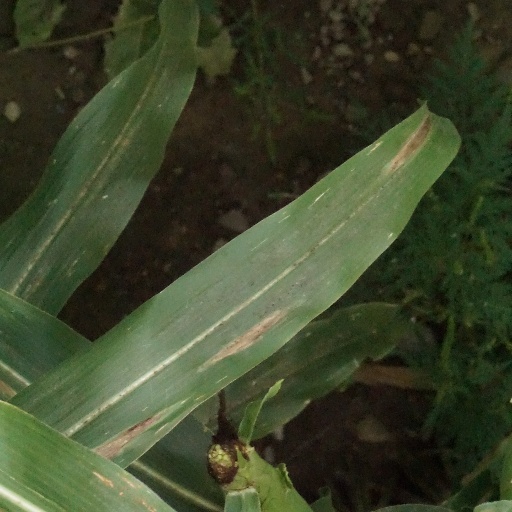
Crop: maize; corn